New Mexico chile

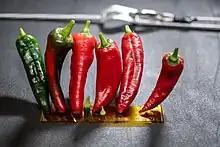
'Numex Española Improved' peppers grown on the International Space Station

On July 12, 2021, NASA astronauts aboard the International Space Station grew New Mexico chile variety 'Numex Española Improved' from seeds in a soilless media with fertilizer. These were the first "Capsicum" plants grown off of Earth. Out of the 48 seeds planted, four were allowed to continue growing in a small unit. The chiles were harvested in October, and "space tacos" were prepared. A second harvest in December, yielded 26 peppers with 12 peppers returned to Earth for evaluation.